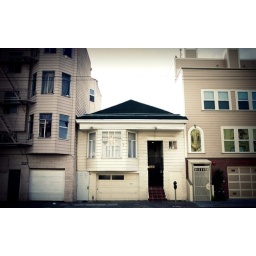
This house reminds me of the book called &amp;quot;The Little House&amp;quot; by Virginia Burton